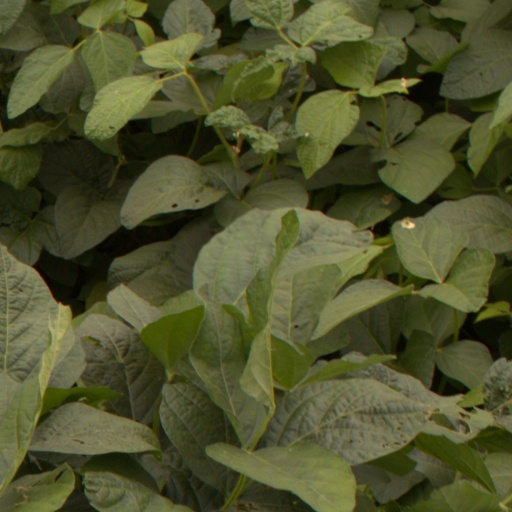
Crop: soybean